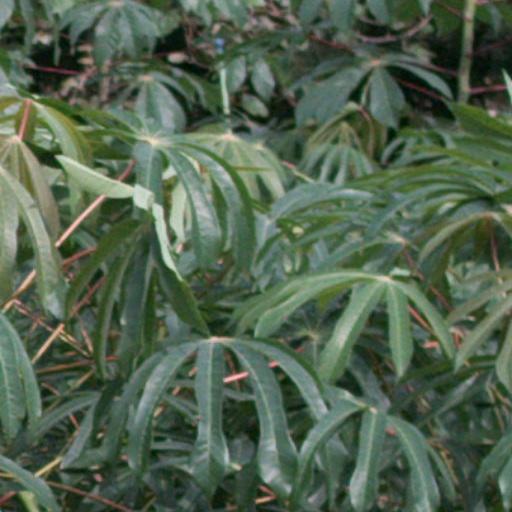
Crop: cassava